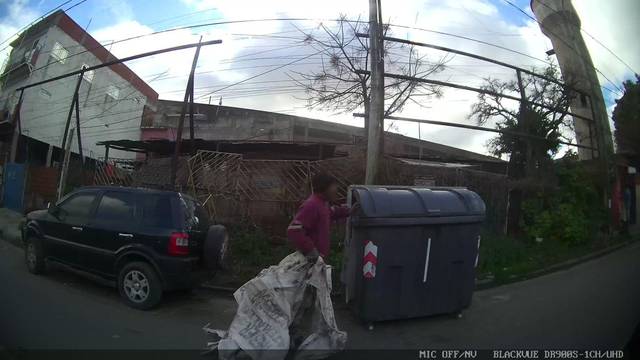
Region: Argentina
Coordinates: -34.574, -58.401